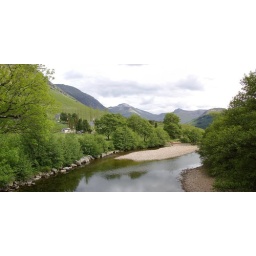
25 - Glen Nevis (Suspension bridge near the car park)